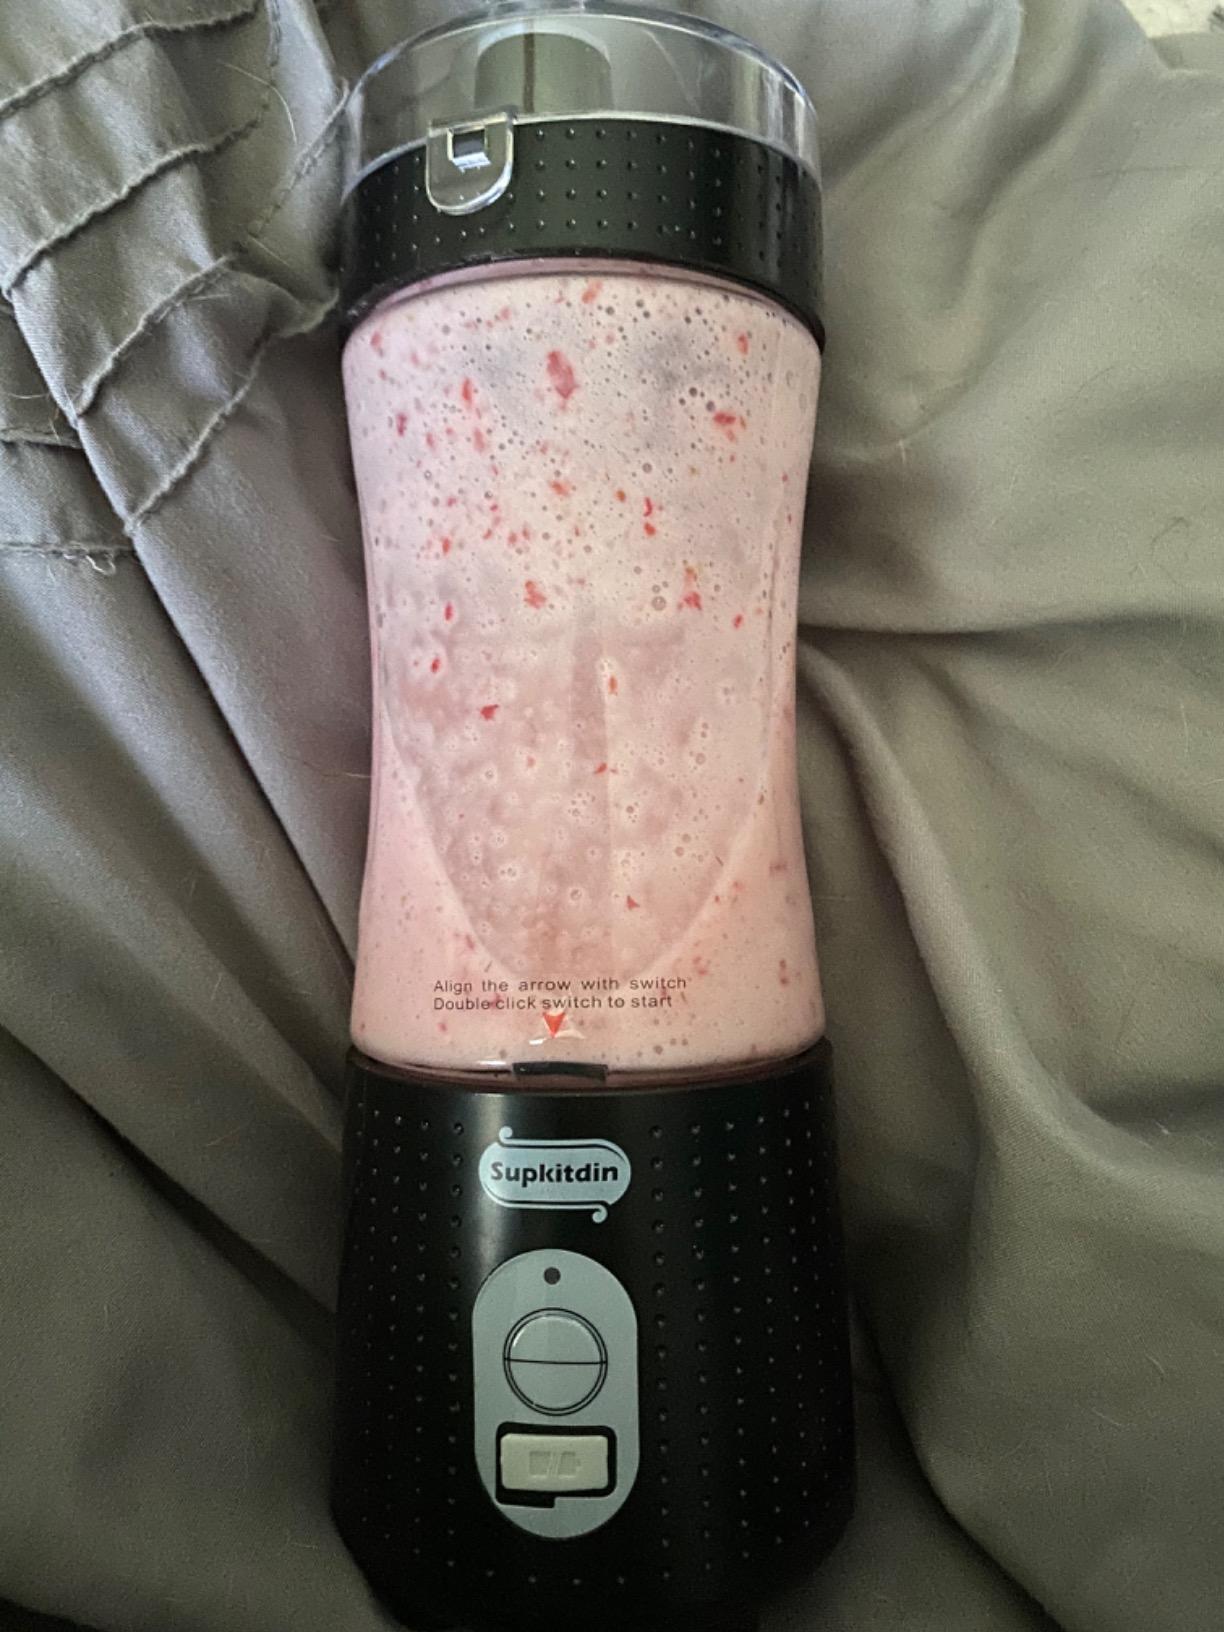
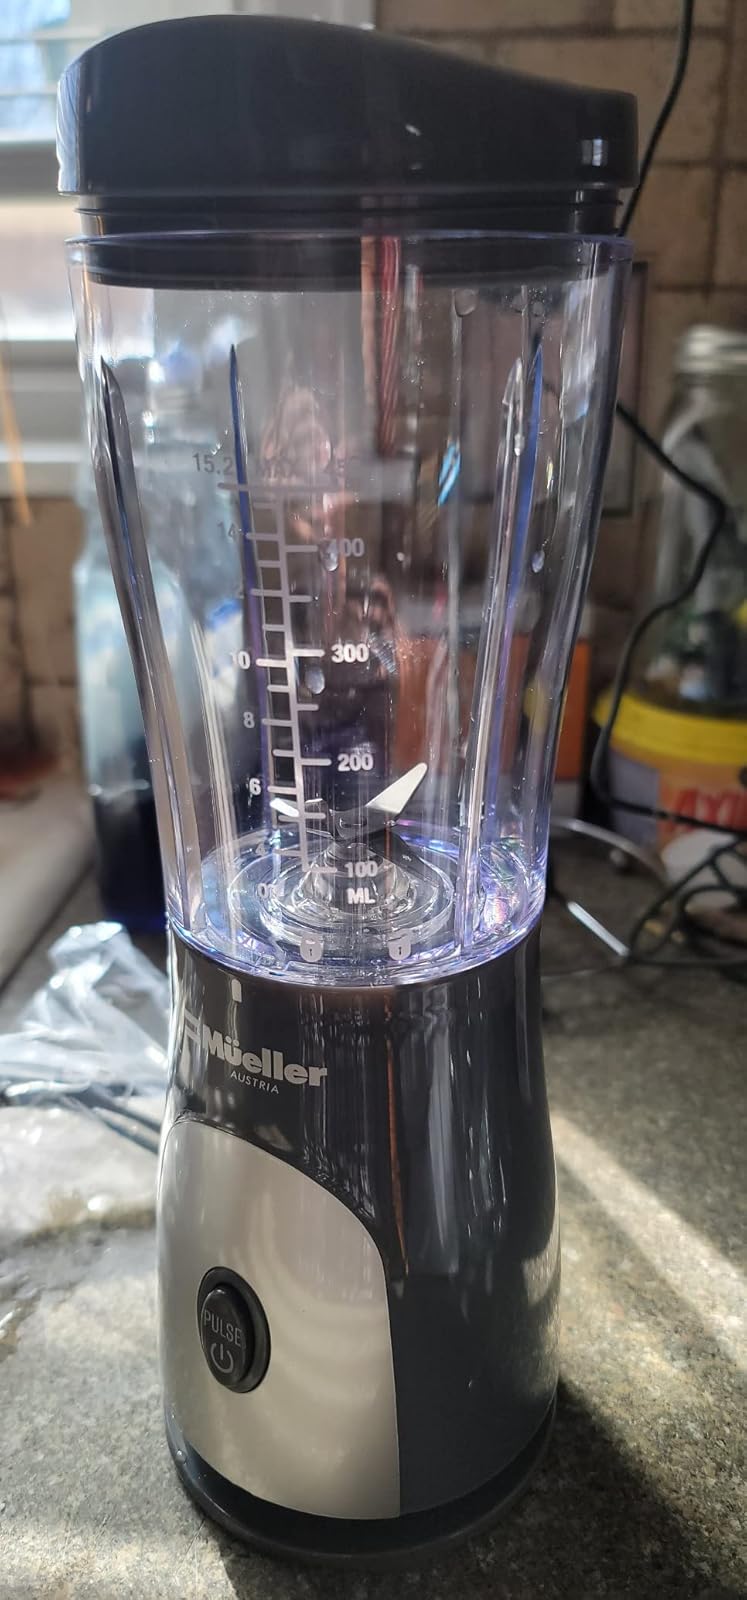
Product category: items_blender
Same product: no